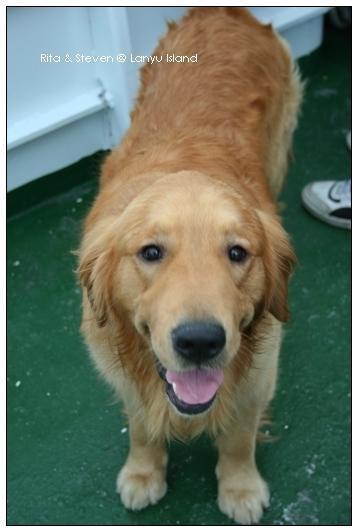
golden_retriever